Droupadi Murmu

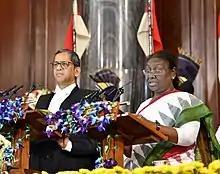
Chief Justice N. V. Ramana administering the oath of office to President-elect Murmu

Murmu had received total of 192 memorandums against the amendments in the bill. Then opposition leader Hemant Soren had said that the BJP government wanted to acquire tribal land through the two amendment Bills for the benefit of corporates. Opposition parties Jharkhand Mukti Morcha, the Indian National Congress, the Jharkhand Vikas Morcha and others had put intense pressure against the bill. On 24 May 2017, Murmu relented and refused to give assent to the bills and returned the bill to the state government along with the memorandums she had received. The bill was later withdrawn in August 2017.